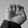
ASL letter: E